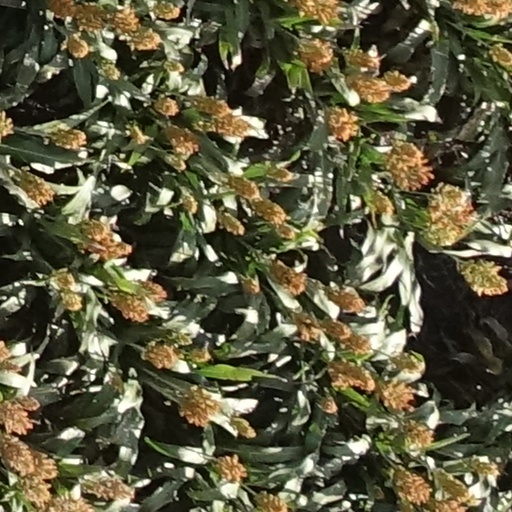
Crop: sorghum